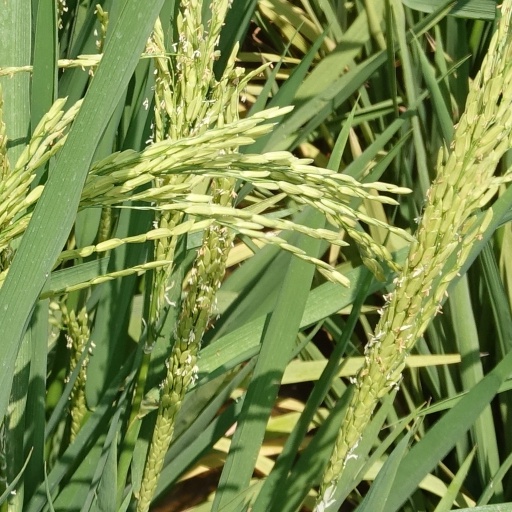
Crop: rice